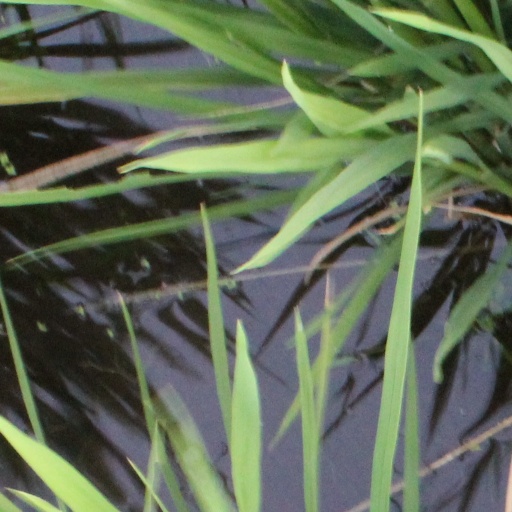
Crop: rice